Boodua, Queensland

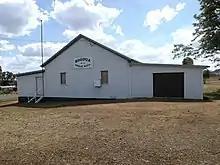
Boodua Public Hall, 2014

The Boodua Public Hall is at 1473 Kingsthorpe Haden Road (corner of Boodua West Road).